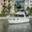
Label: ship